Scottish Citylink

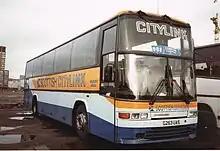
Jonckheere bodied Volvo B10M operated by Rapsons at Vauxhall Bridge Coach Park

Scottish Citylink was created in October 1983 as route branding to improve the public awareness of the for Scottish Bus Group's commuter coach network, and within a year, passengers numbers had risen by 30%. On 1 March 1985, as part of the reorganisation of the Scottish Bus Group, it become a stand alone company to co-ordinate and manage the long-distance express services operated by the other SBG subsidiaries, particularly the Western Scottish and Eastern Scottish services from Glasgow and Edinburgh to London and the south.